Tanks in the German Army

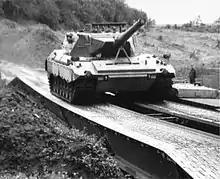
Leopard 2 Prototype

In the late 1920s and early 1930s German tank theory was pioneered by two figures: General Oswald Lutz and his chief of staff, Lieutenant Colonel Heinz Guderian. Guderian became the more influential of the two and his ideas were widely publicized. Like his contemporary Sir Percy Hobart, Guderian initially envisioned an armored corps ("panzerkorps") composed of several types of tanks. This included a slow infantry tank, armed with a small-caliber cannon and several machine guns. The infantry tank, according to Guderian, was to be heavily armored to defend against enemy anti-tank guns and artillery. He also envisioned a fast breakthrough tank, similar to the British cruiser tank, which was to be armored against enemy anti-tank weapons and have a large main gun. Lastly, Germany would need a heavy tank, armed with a massive cannon to defeat enemy fortifications, and even stronger armor. Such a tank would require a weight of and was completely impractical given the manufacturing capabilities of the day.